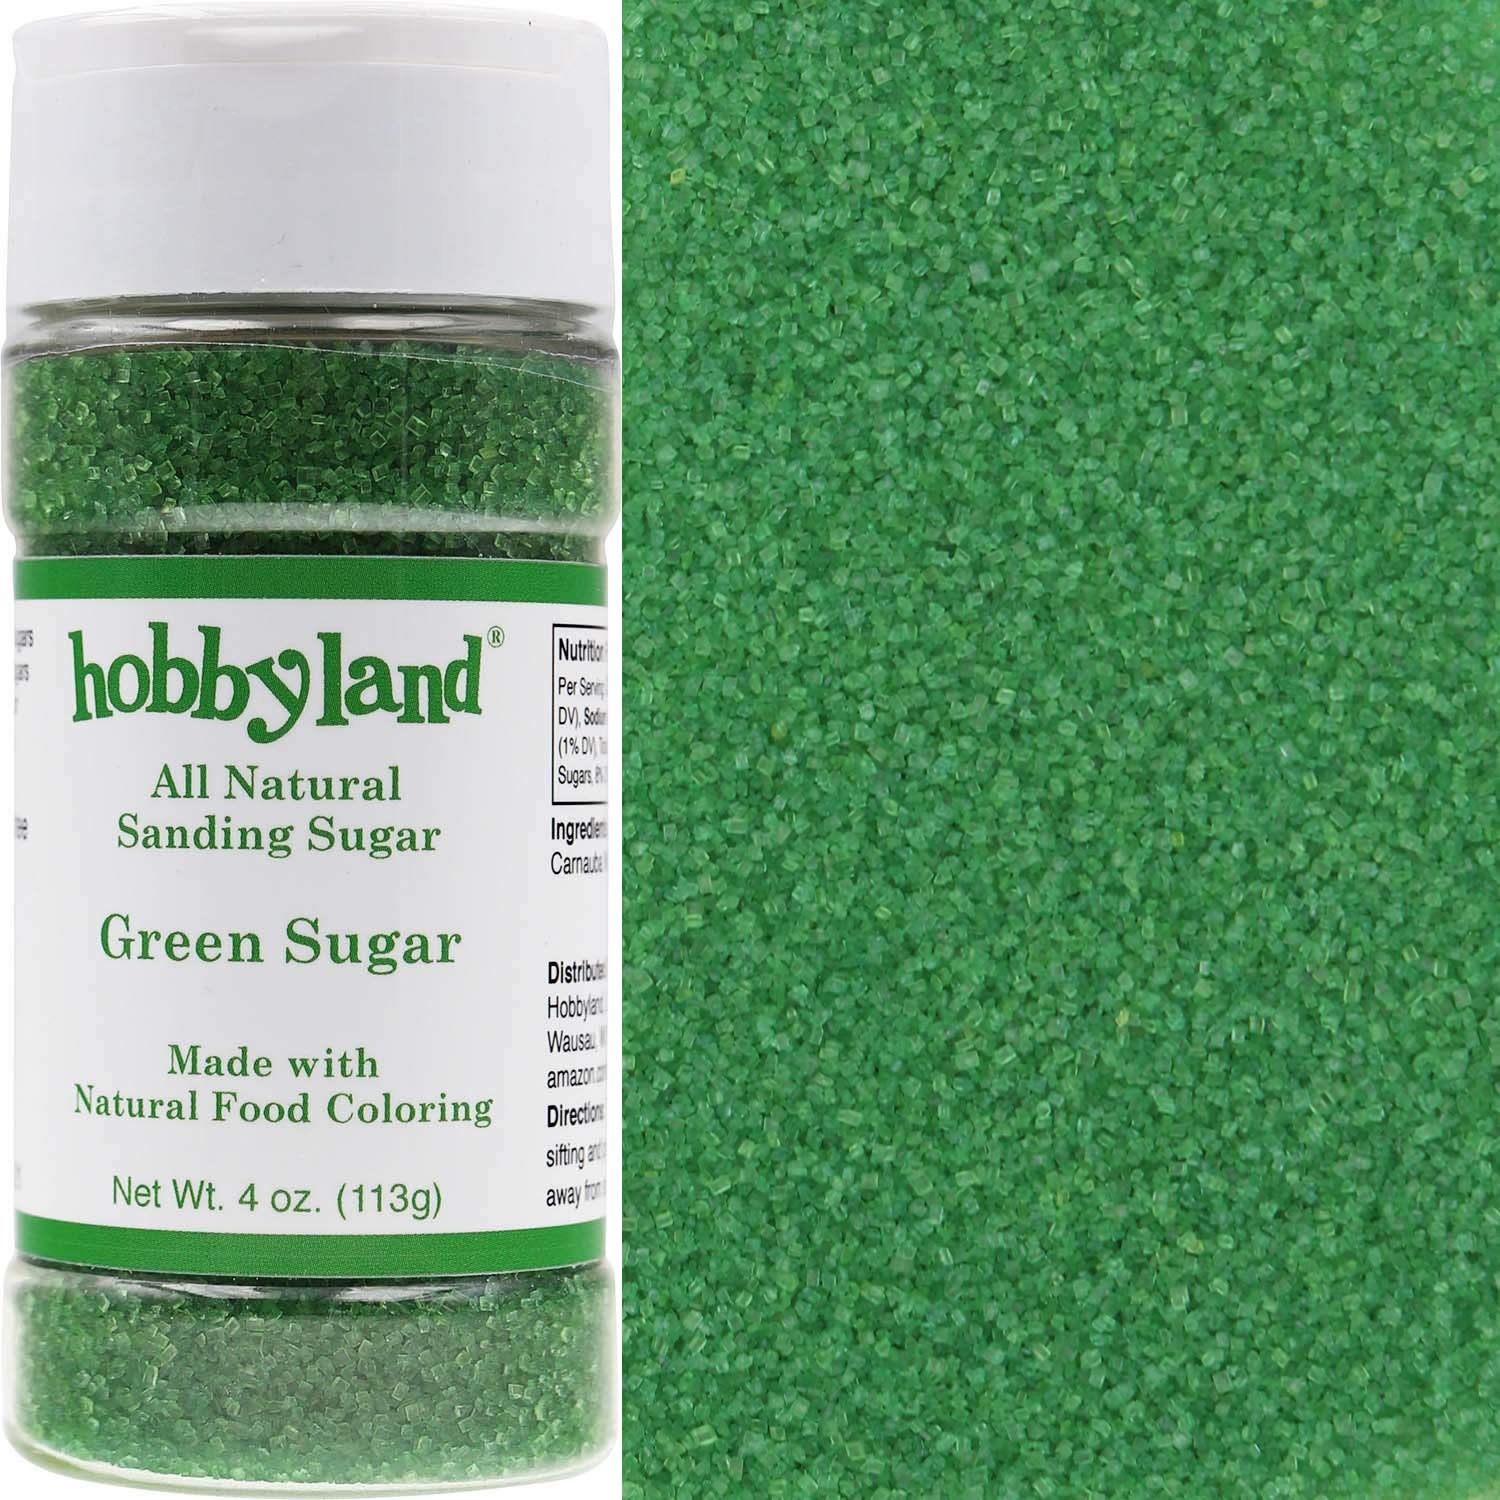
Item Name: Hobbyland Natural Colored Sanding Sugar (Green) Made with Natural Food Coloring, Handcrafted Color, Medium Size Sugar Crystals for Decorating
Bullet Point 1: Green Sanding Sugar, Medium Sized Crystals for Decorating
Bullet Point 2: ALL NATURAL FOOD COLORING INGREDIENTS: Sugar, Turmeric, Spirulina, Carnauba Wax
Bullet Point 3: HANDCRAFTED Natural colors decorating sanding sugars from real fruit and vegetables. No Synthetic Colors and Preservative-Free, No Synthetic Dyes or Preservatives, Gluten-Free, Non-GMO, GMO-Free, Vegan, Natural Sugars, Made in a Peanut and Nut Free Facility, Made in USA
Bullet Point 4: DIRECTIONS: Remove the clear plastic safety seal wrapped around the cap and bottle. Unscrew the cap and remove the pressure sensitive seal. Reattach the cap. Sift sugar onto your dessert until your desired decorative topping effect. Store in a cool place away from strong light.
Bullet Point 5: USES: Edible sprinkles that are medium sized sanding sugars. Add decorative sugar to candy coatings, frostings, fudges, chocolates, ice creams, yogurts, smoothies, cookies, cakes, cupcakes, donuts, marshmallows, breads, baked goods and desserts.
Product Description: <b>SANDING SUGAR SPRINKLES:</b> Sugar Sprinkles (Green, 4 oz)<br> <br> <b>NATURALLY COLORED SUGAR:</b> Fruit and Vegetable Based Coloring, No Synthetic Colors and Preservative-Free, No Synthetic Dyes or Preservatives, Gluten-Free, Non-GMO, GMO-Free, Vegan, Natural Sugars, Made in USA</br> </br> <b>NATURAL INGREDIENTS:</b> Sugar, Turmeric, Spirulina, Carnauba Wax</br> </br> <b>SUGAR CONVERSION:</b> 4 grams equals 1 teaspoon</br> </br> <b>DIRECTIONS:</b> Remove the clear plastic safety seal wrapped around the cap and bottle. Unscrew the cap and remove the pressure sensitive seal. Reattach the cap. The cap has two closures for sifting and pouring. Sift sugar onto your dessert until your desired decorative topping effect. Store in a cool place away from strong light.</br> </br> <b>USES:</b> Add decorative sugar to candy coatings, frostings, fudges, chocolates, ice creams, yogurts, smoothies, cookies, cakes, cupcakes, donuts, marshmallows, breads, baked goods and desserts.</br>
Value: 4.0
Unit: Ounce

Price: 11.99